The Ivory-Handled Gun

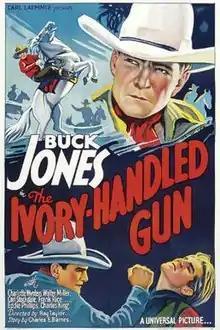
Theatrical release poster

The Ivory-Handled Gun is a 1935 American Western film directed by Ray Taylor and written by John T. Neville. The film stars Buck Jones, Charlotte Wynters, Walter Miller, Frank Rice, Carl Stockdale and Joseph W. Girard. The film was released on November 11, 1935, by Universal Pictures.